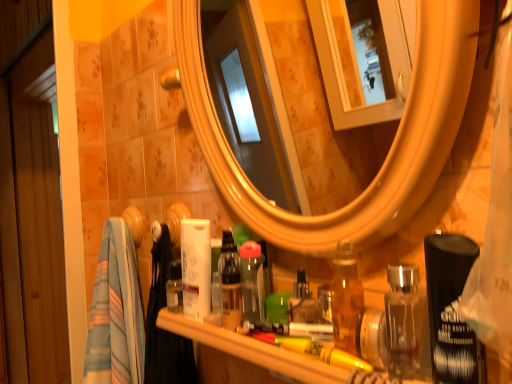
Question: From a real-world perspective, choose a point above translucent plastic items at lower center in the vacant region. Please provide its 2D coordinates.
Answer: [(0.546, 0.864)]